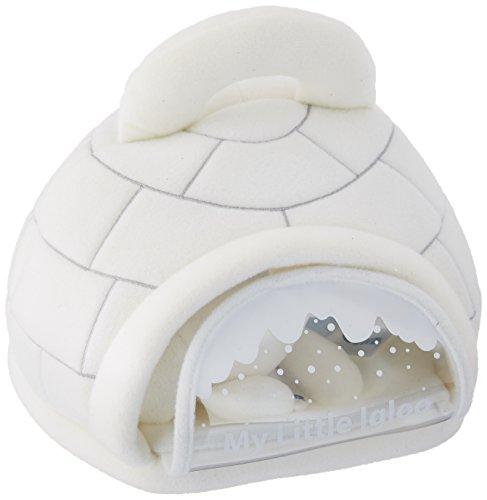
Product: Baby GUND My Little Igloo Stuffed Plush Playset
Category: Toys & Games | Stuffed Animals & Plush Toys | Stuffed Animals & Teddy Bears
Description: Embroidered My First Igloo plush carrying case.
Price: $18.46
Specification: ProductDimensions:7.5x6x5.5inches|ItemWeight:4.8ounces|ShippingWeight:4.8ounces(Viewshippingratesandpolicies)|ASIN:B01N1W51P8|Itemmodelnumber:4059346|Manufacturerrecommendedage:0monthsandup